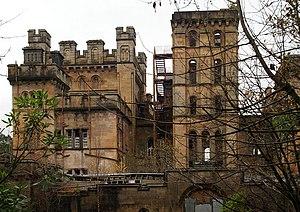
Cette liste recense les principaux châteaux du council area d'East Dunbartonshire en Écosse.